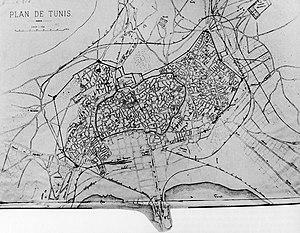
Plan de Tunis, 1881.
L'histoire de Tunis, la principale ville de la Tunisie, commence avant même celle de Carthage. L'existence de la localité est attestée dès le début du IVᵉ siècle av. J.-C. En raison de sa position géostratégique, elle attire la convoitise de toutes les civilisations méditerranéennes et passe successivement sous la domination des Numides, des Phéniciens, des Grecs, des Romains, des Arabes, des Espagnols, des Ottomans et des Français, avant que le pays ne devienne indépendant.
Tunis est la ville la plus peuplée et la capitale de la Tunisie. Elle est aussi le chef-lieu du gouvernorat du même nom depuis sa création en 1956. Située au nord du pays, au fond du golfe de Tunis dont elle est séparée par le lac de Tunis, la cité s'étend sur la plaine côtière et les collines avoisinantes. Son cœur historique est la médina, inscrite au patrimoine mondial de l'Unesco.